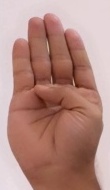
ASL sign: B